Magellan expedition

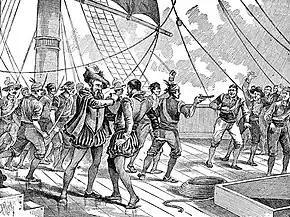
Artist's depiction of the fatal stabbing of captain Luis Mendoza, one of the architects of the attempted mutiny at Saint Julian.

Within a day of landing at St. Julian, there was another mutiny attempt. Like the one during the Atlantic crossing, it was led by Juan de Cartagena (former captain of the "San Antonio"), aided by Gaspar de Quesada and Luis Mendoza, captains of the "Concepción" and "Victoria", respectively. As before, the Castilian captains questioned Magellan's leadership and accused him of recklessly endangering the fleet's crew and ships.